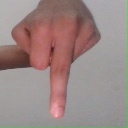
अक्षर: प